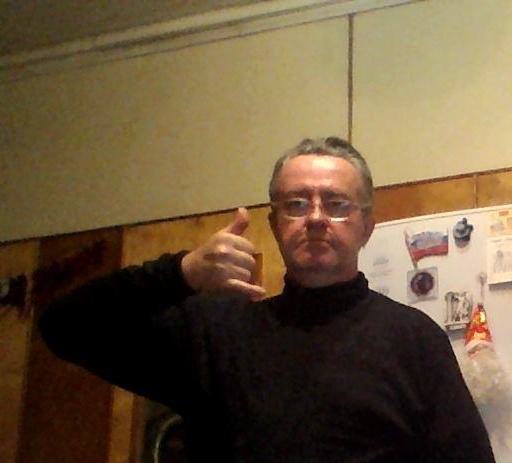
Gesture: call